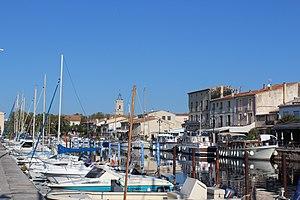
Le port de Marseillan regarde vers l'intérieur
Marseillan est une commune française située dans le département de l'Hérault, en région Occitanie. Depuis le 31 décembre 2002, elle fait partie de la communauté d'agglomération Sète Agglopôle Méditerranée.